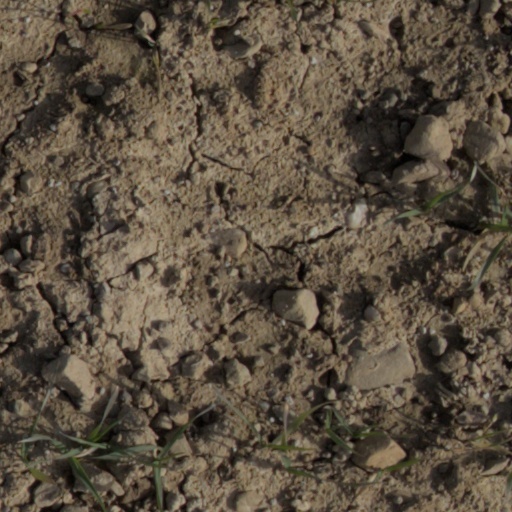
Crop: wheat